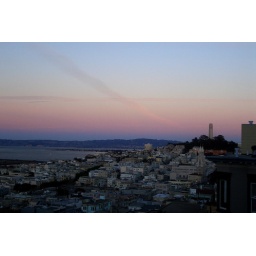
A pink 'x' in the sky, as viewed from my bedroom window. Okay, my living room window. Okay, my aparment is super small.